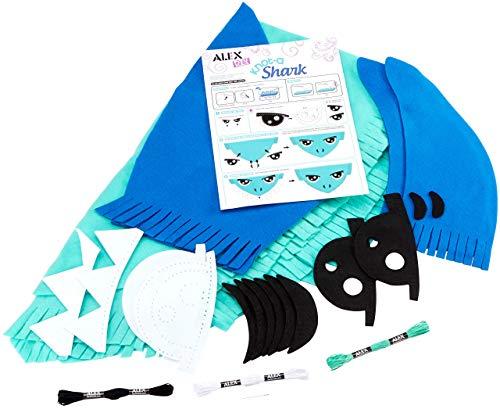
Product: ALEX DIY Knot-A Shark Kit Playset
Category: Toys & Games | Arts & Crafts | Craft Kits
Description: Just knot and stitch to make a fun shark blanket to wear, scare, and snuggle.
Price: $24.74
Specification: ProductDimensions:60x0x42inches|ItemWeight:1pounds|ShippingWeight:1.5pounds(Viewshippingratesandpolicies)|DomesticShipping:ItemcanbeshippedwithinU.S.|InternationalShipping:ThisitemcanbeshippedtoselectcountriesoutsideoftheU.S.LearnMore|ASIN:B072F2T85T|Itemmodelnumber:602020|Manufacturerrecommendedage:8yearsandup